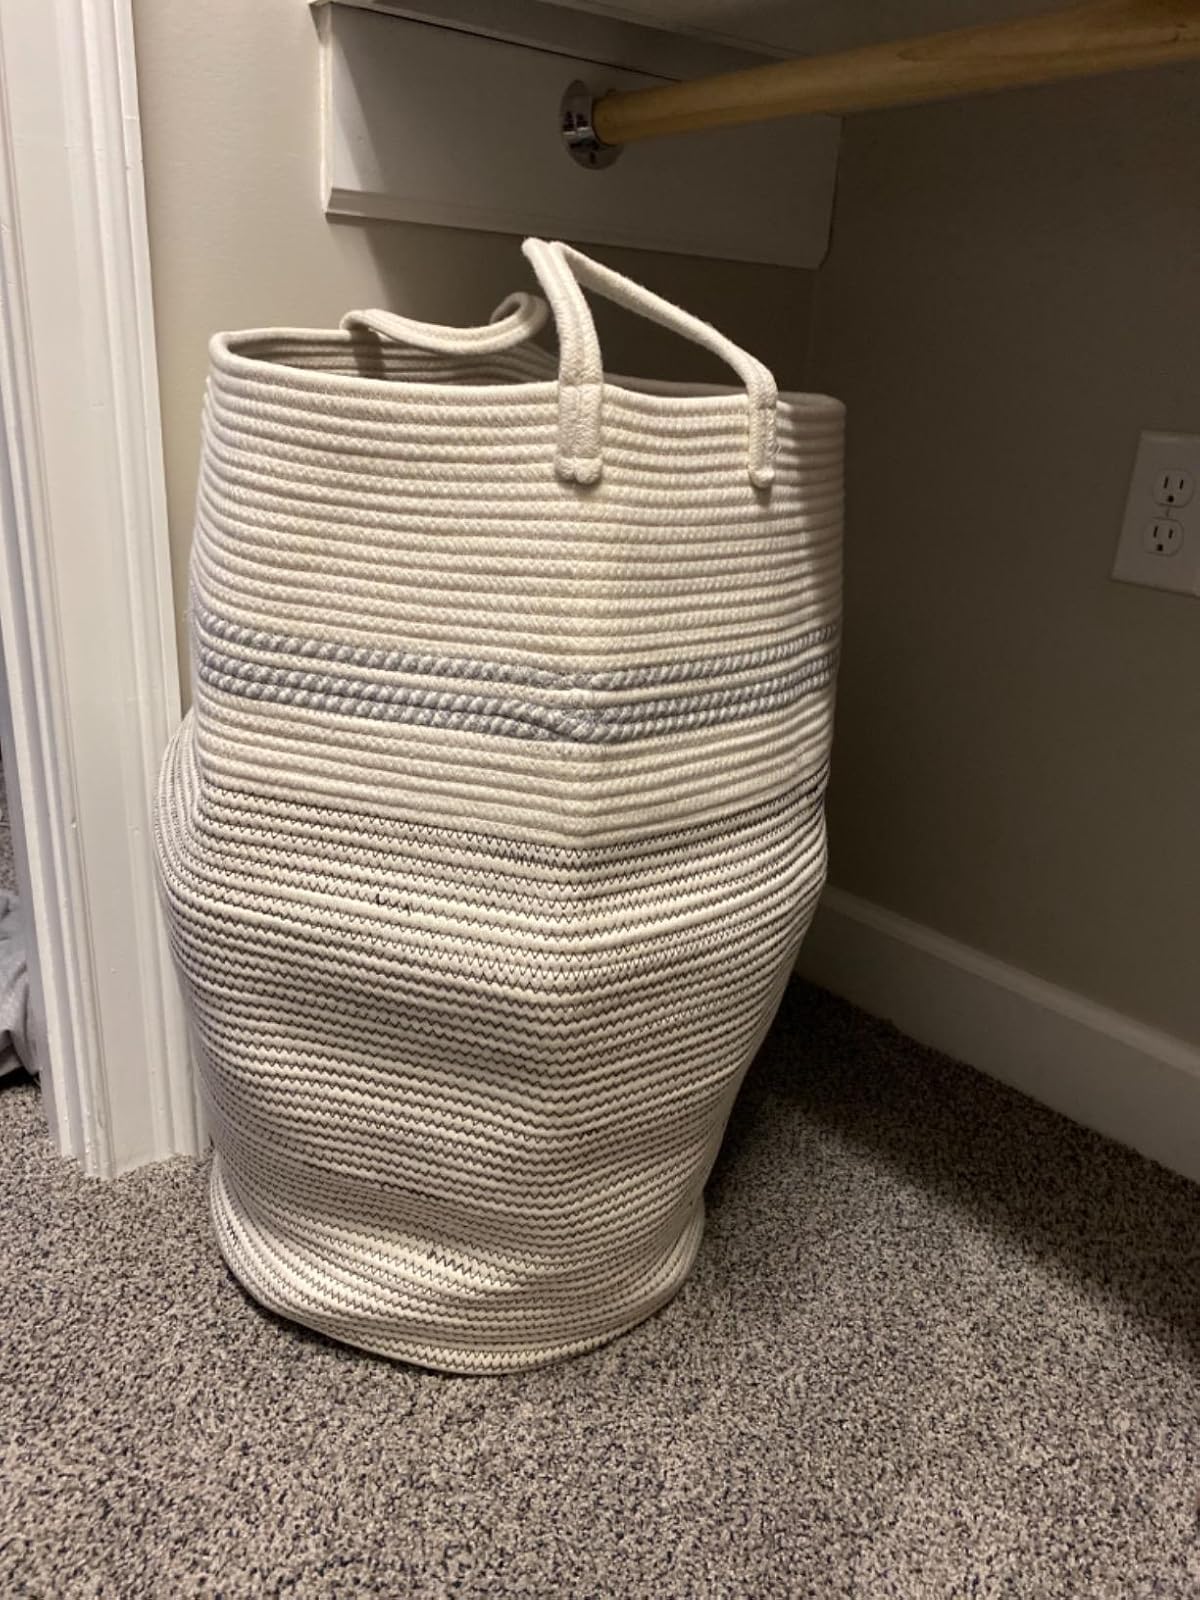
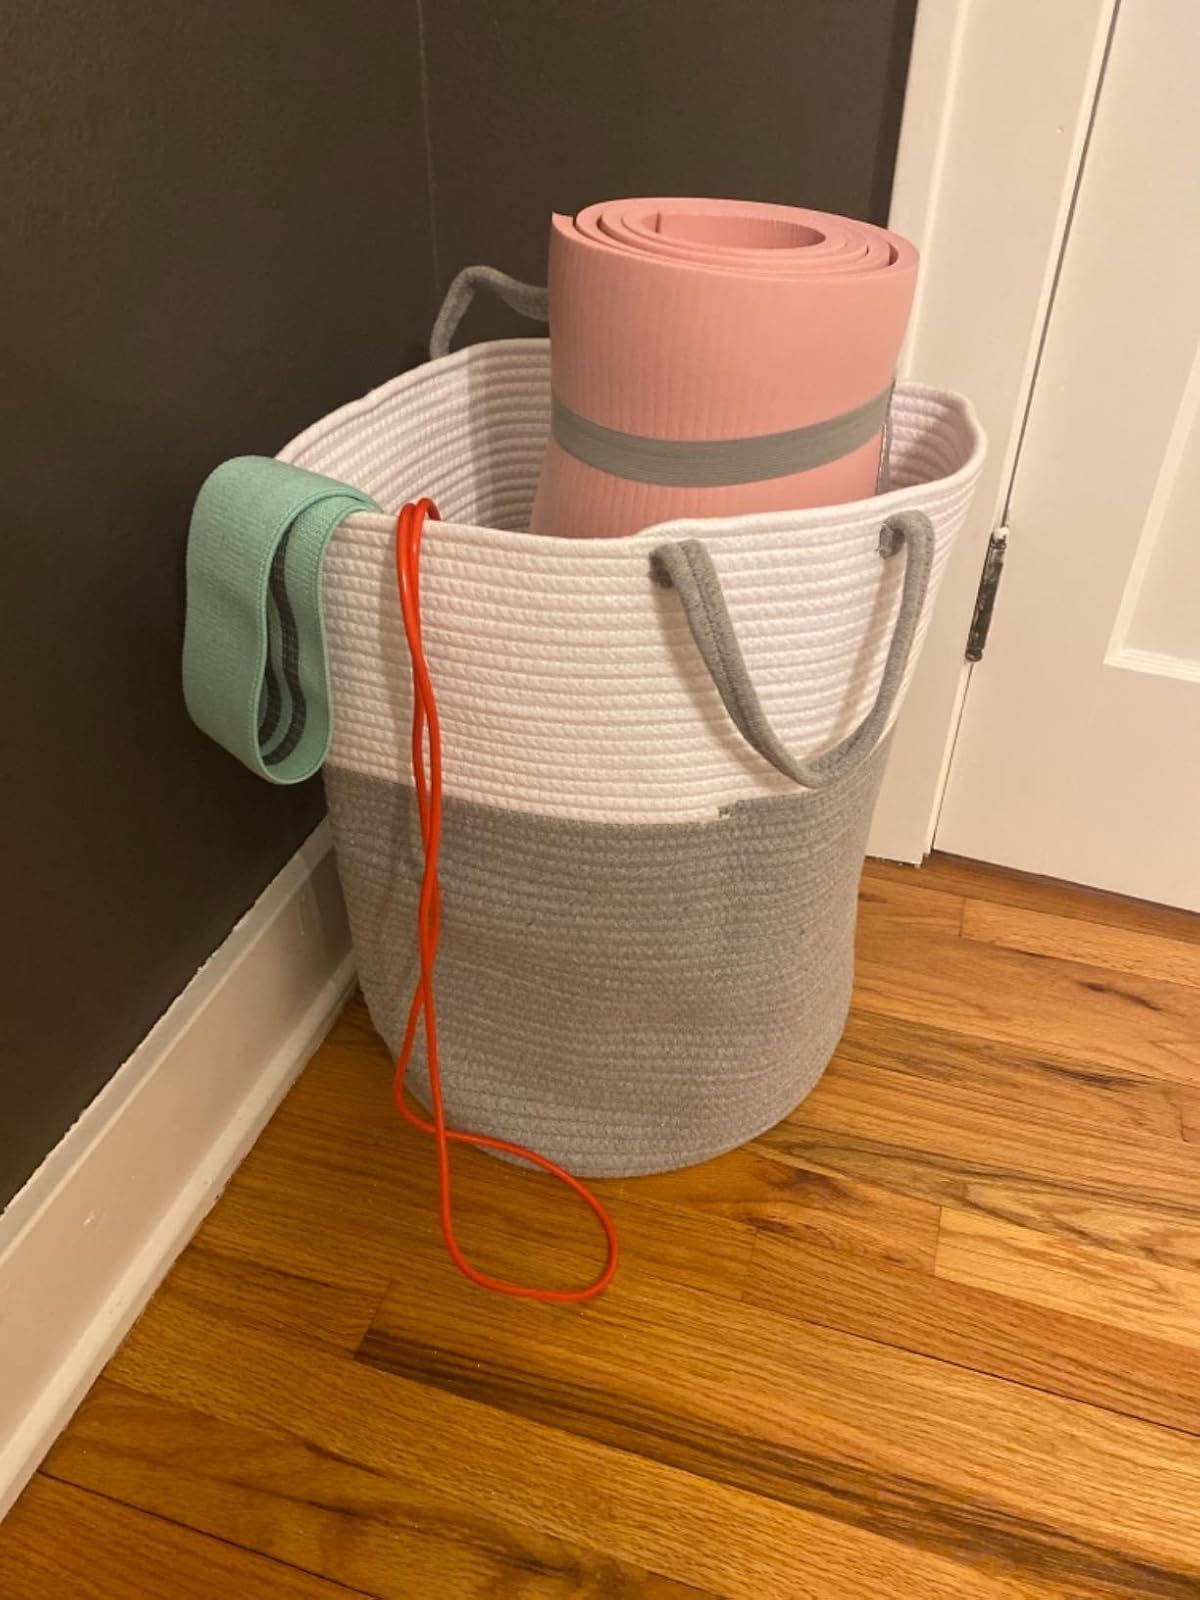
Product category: items_hamper
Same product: no